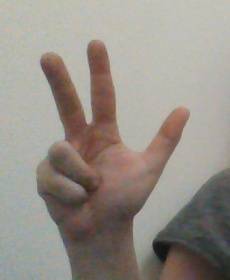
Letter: al